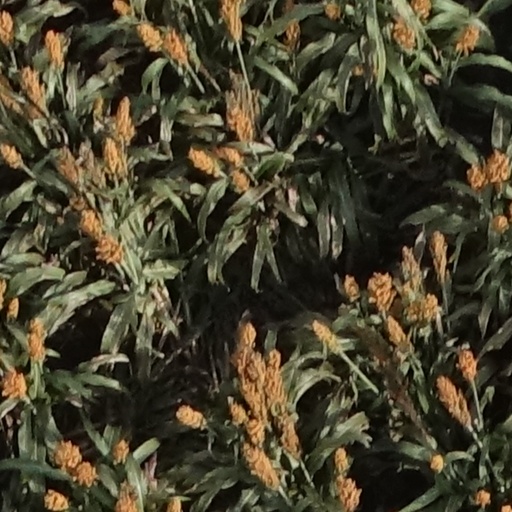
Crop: sorghum